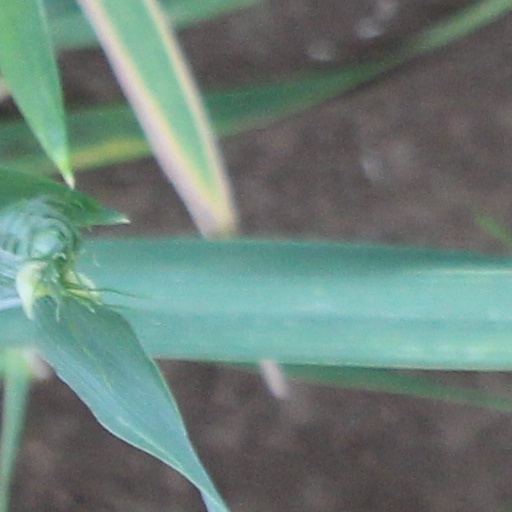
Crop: wheat